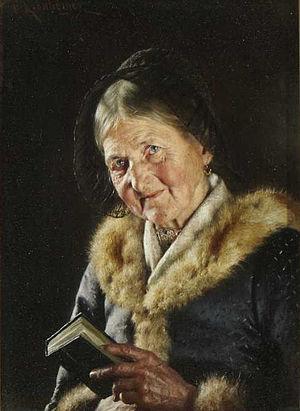
Karl Kronberger est un peintre autrichien.